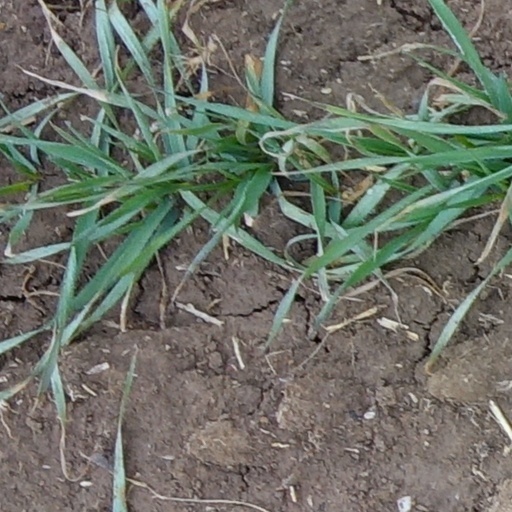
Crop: wheat